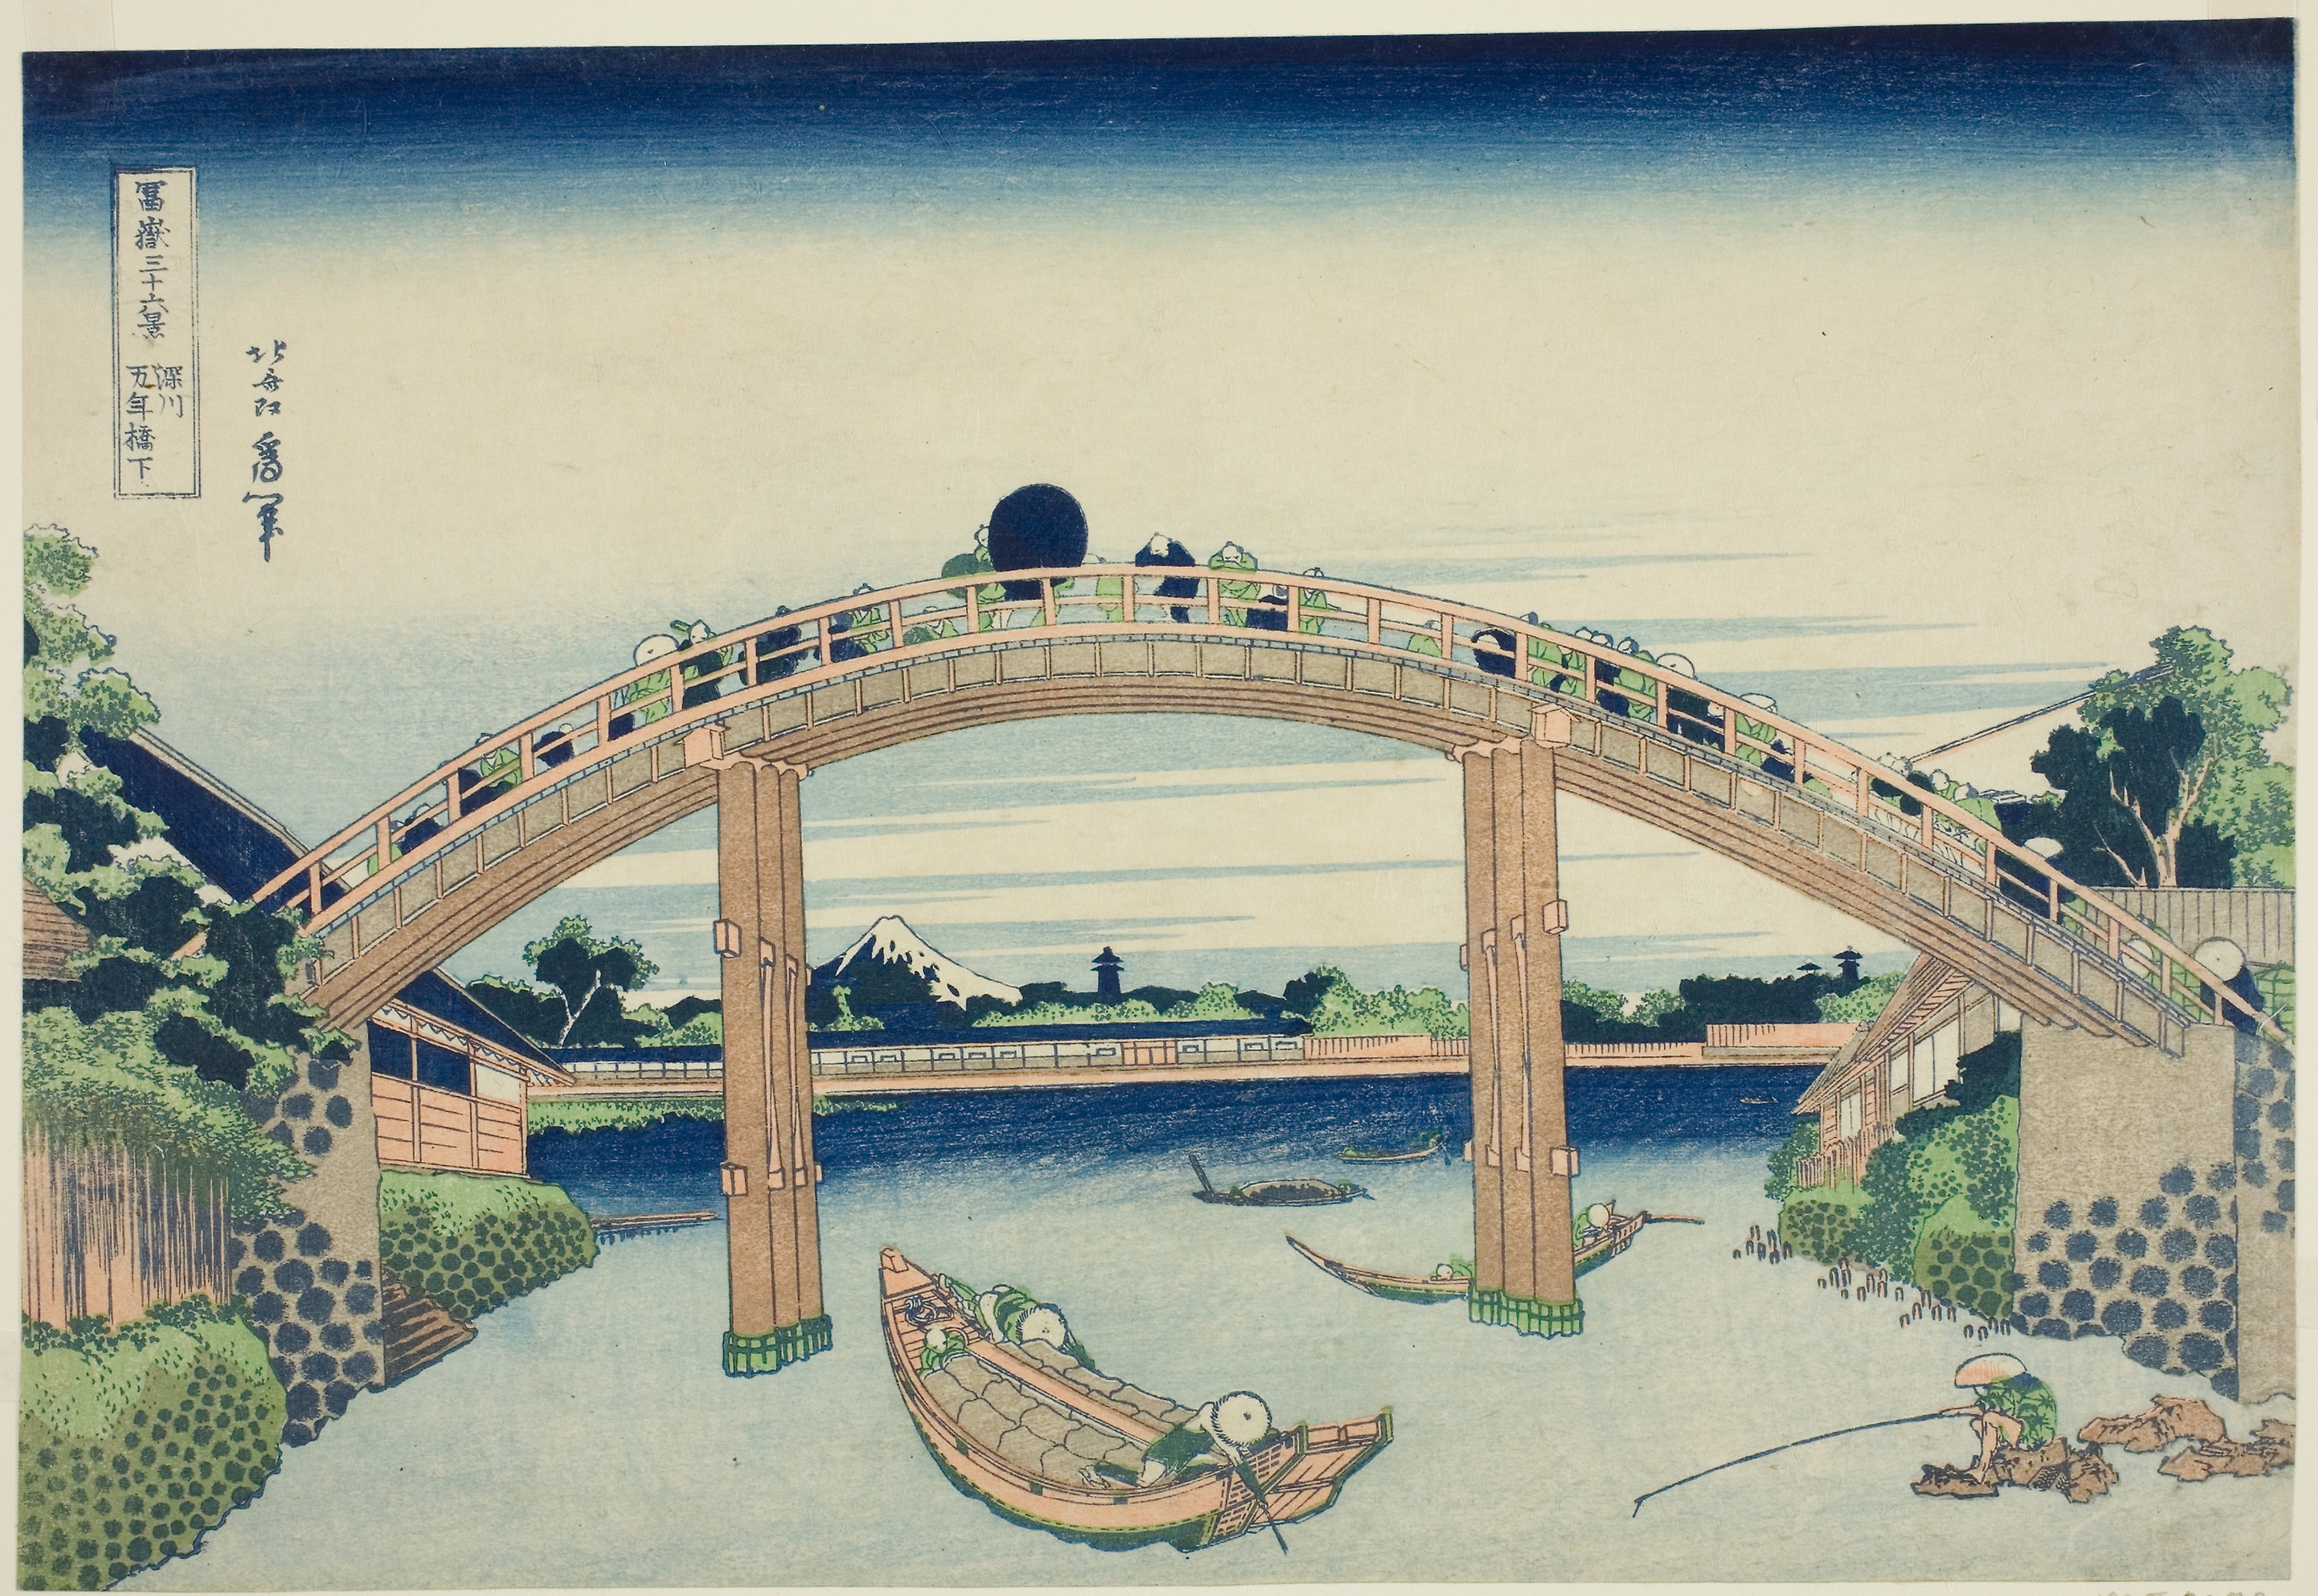
bridge, arch bridge, fixed link, water, arch, paint